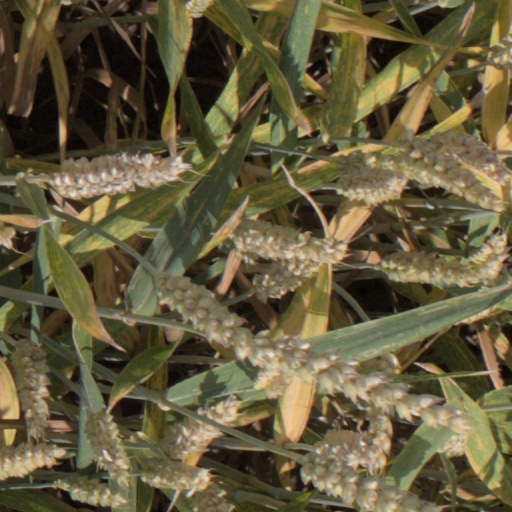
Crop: wheat